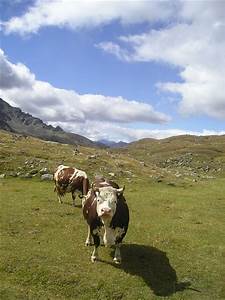
Label: mucca